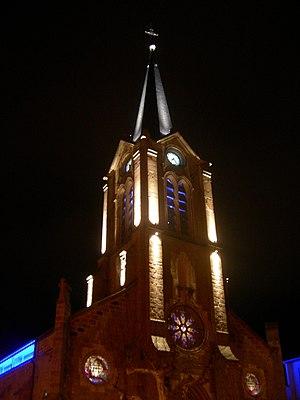
eglise de nuit
L'église Saint-Laurent est une église appartenant à la commune de Villars dans le département de la Loire qui est située dans le Bourg de la commune, place Gambetta.